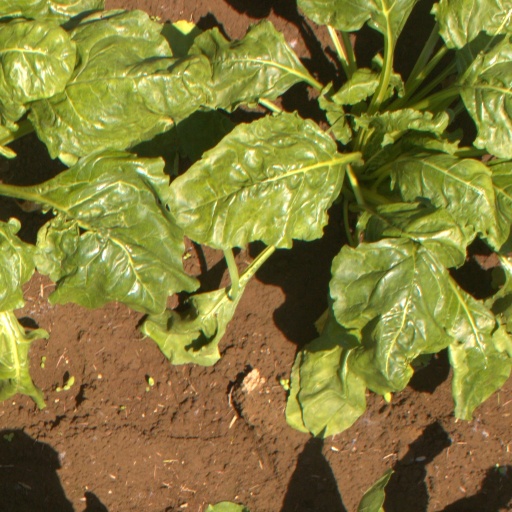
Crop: sugar beet